Blue Cat Blues

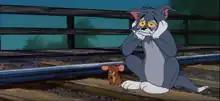
The ending of the short featuring Tom and Jerry, both depressed and heartbroken on a railroad track.

Blue Cat Blues is a 1956 one-reel animated "Tom and Jerry" cartoon written, directed and produced by co-creators William Hanna and Joseph Barbera. The short was released by Metro-Goldwyn-Mayer on November 16, 1956 in CinemaScope. It is the series' 103rd entry.